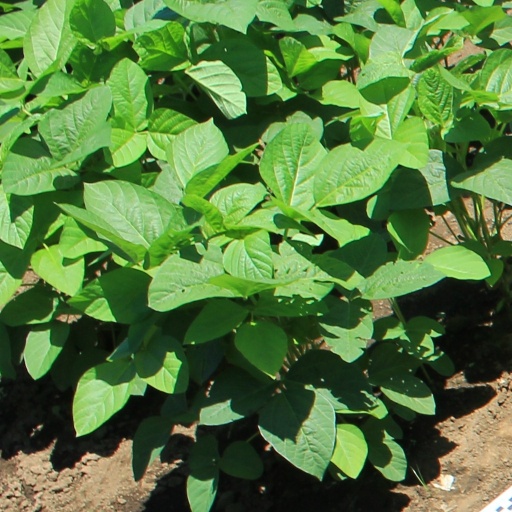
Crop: soybean